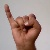
The image shows a hand gesture representing the letter 'I' in Indian Sign Language.